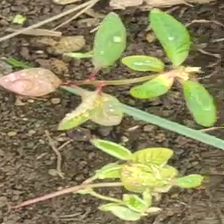
Weed species: Moti_dudhi(Euphorbia_geneculata_L)